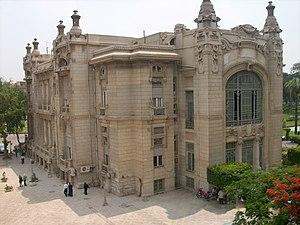
L'université Ain Shams est une université du Caire, Égypte. L'université fut fondée en 1950.